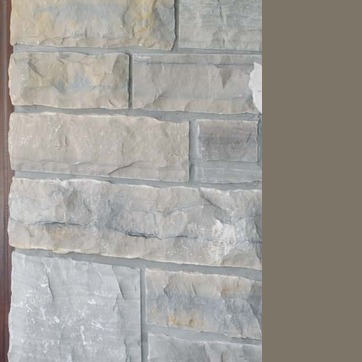
Material: stone